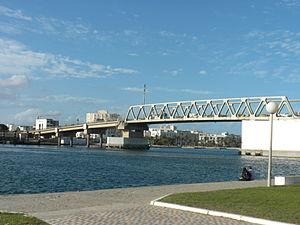
Cette liste de ponts de Tunisie a pour vocation de présenter une liste de ponts remarquables de Tunisie, tant par leurs caractéristiques dimensionnelles, que par leur intérêt architectural ou historique.